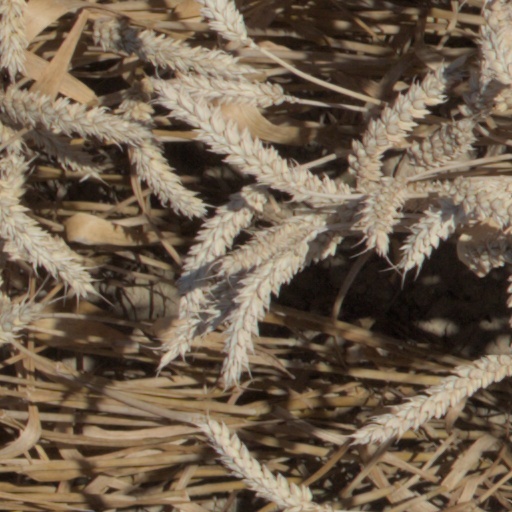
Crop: wheat